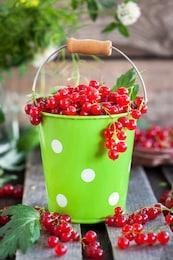
Label: redcurrant